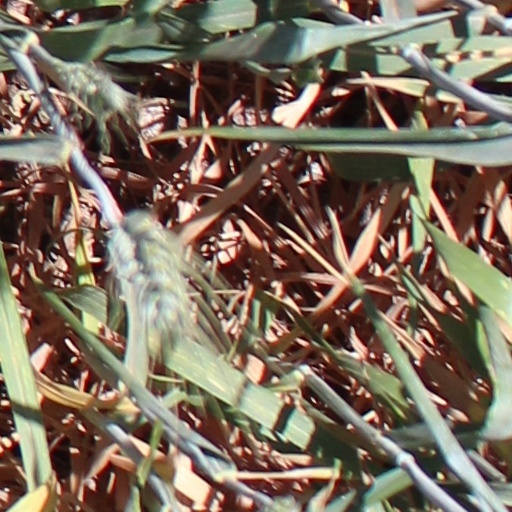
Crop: wheat